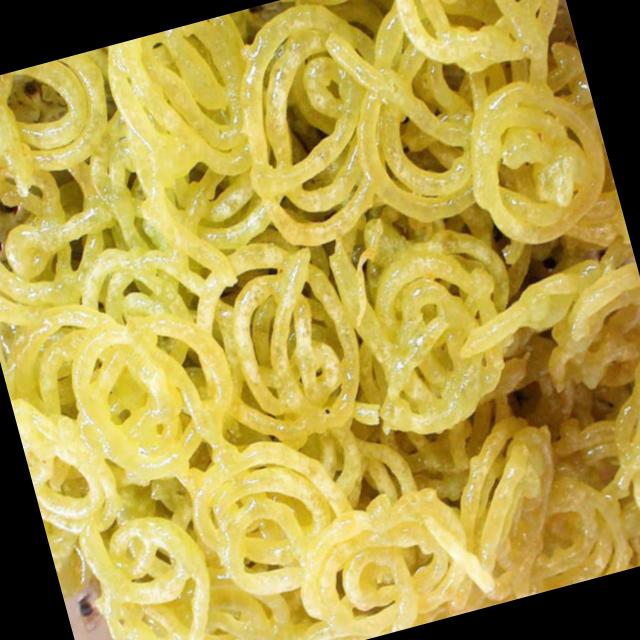
Dish: jalebi